Ethel Williams (physician)

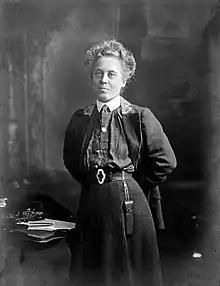
Ethel M. N. Williams

Ethel Mary Nucella Williams (8 July 1863 – 29 January 1948) was the first female doctor in Newcastle upon Tyne, a suffragist and pacifist.